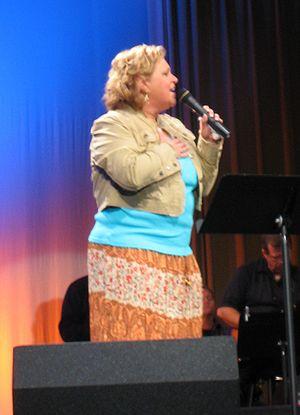
Sandi Patty, connue sous le surnom de The Voice, est une chanteuse américaine de musique religieuse et de chants de Noël.